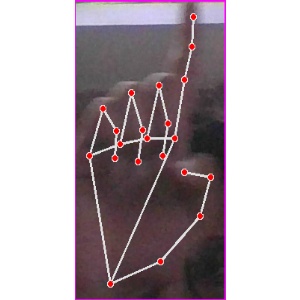
अक्षर: क